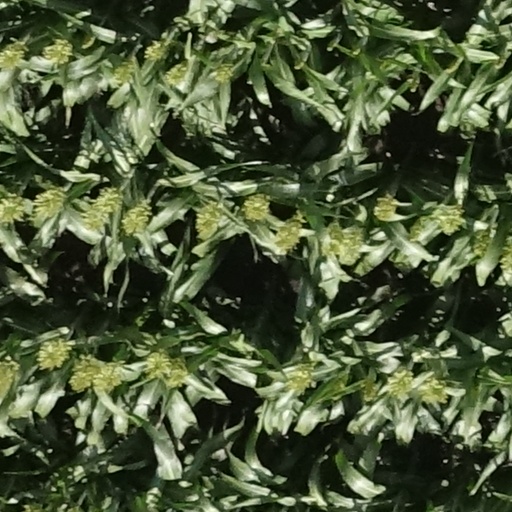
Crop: sorghum